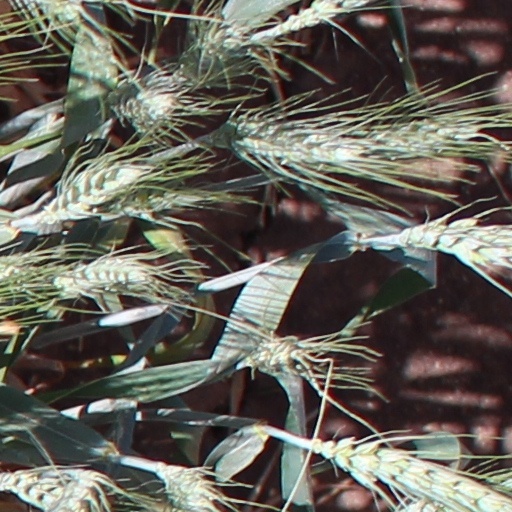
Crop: wheat